Georgy Zhukov

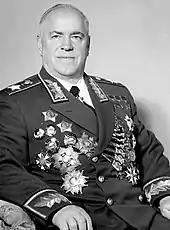
Zhukov,

Zhukov was not only the supreme military commander of the Soviet occupation zone in Germany, but became its military governor on 10 June 1945. He was replaced with Vasily Sokolovsky on 10 April 1946. After an unpleasant session of the main military council—in which Zhukov was accused of egoism, disrespect to his peers, and of political unreliability and hostility to the Party Central Committee—he was stripped of his position as commander in chief of the Soviet Army.